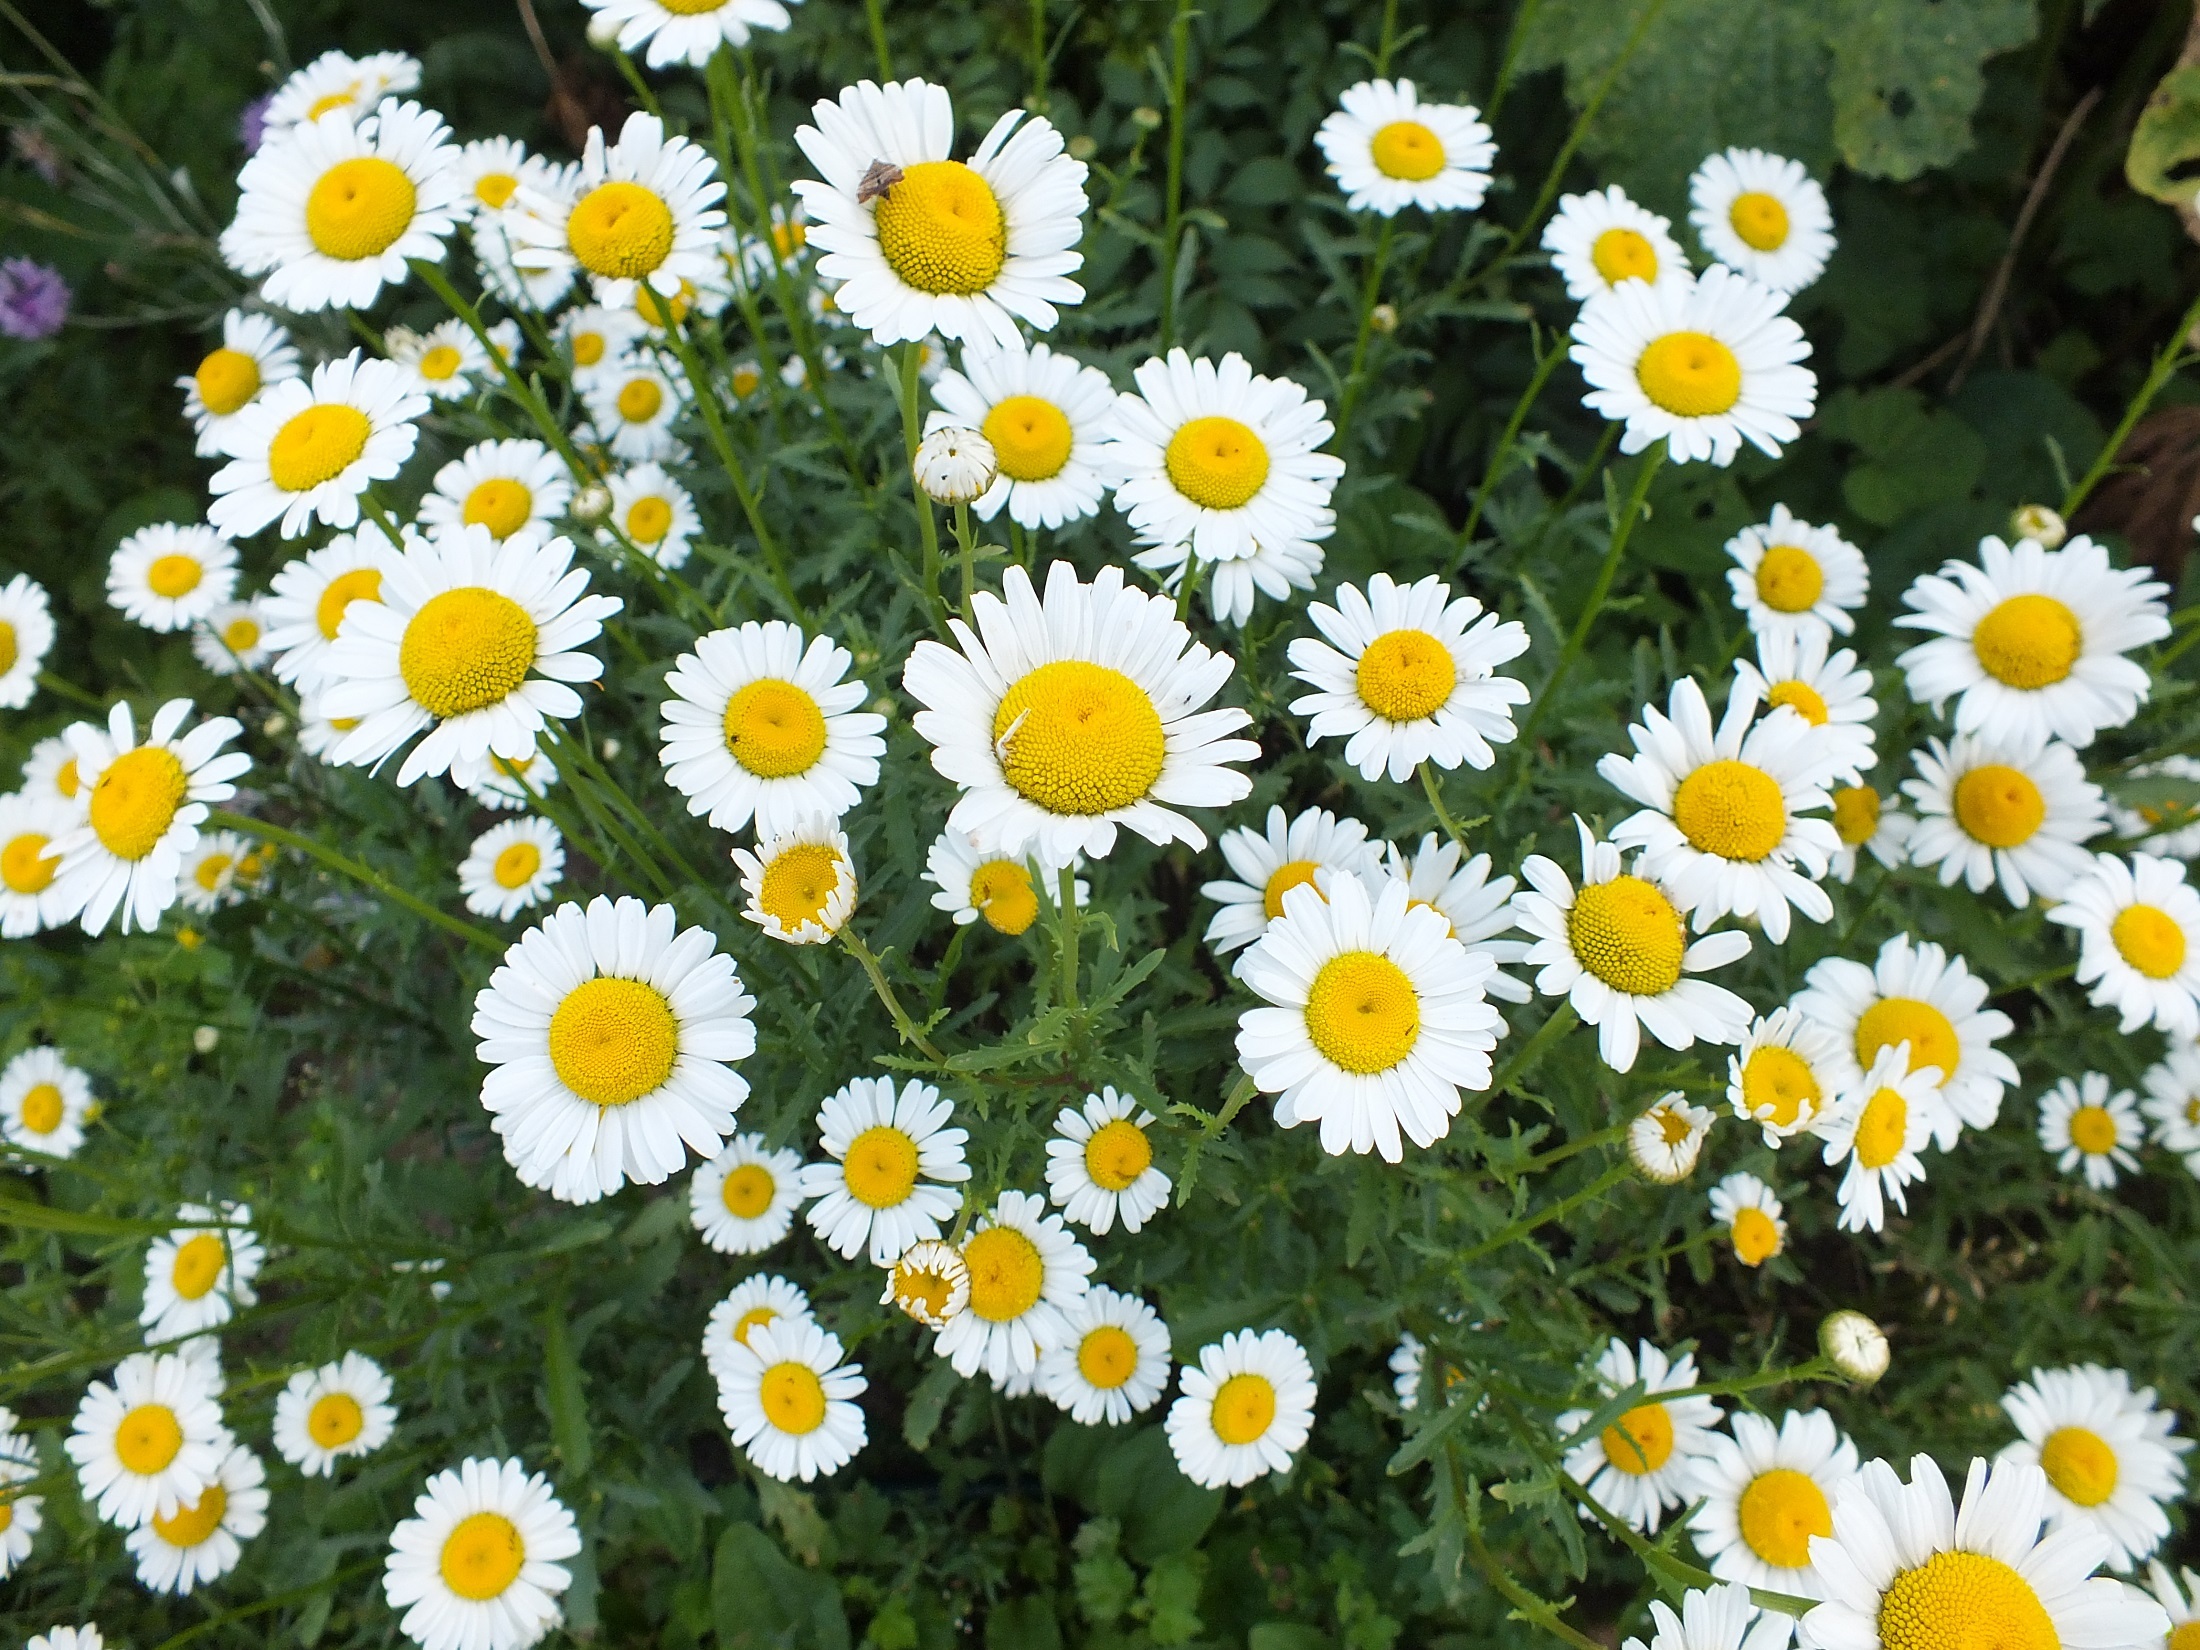
plant, white, field, meadow, flower, daisy, herb, macro, yellow, plants, flowers, close up, cheerful, petals, blossoms, daisies, blooms, flowering plant, daisy family, oxeye daisy, annual plant, land plant, chamaemelum nobile, marguerite daisy, tanacetum parthenium, chrysanths